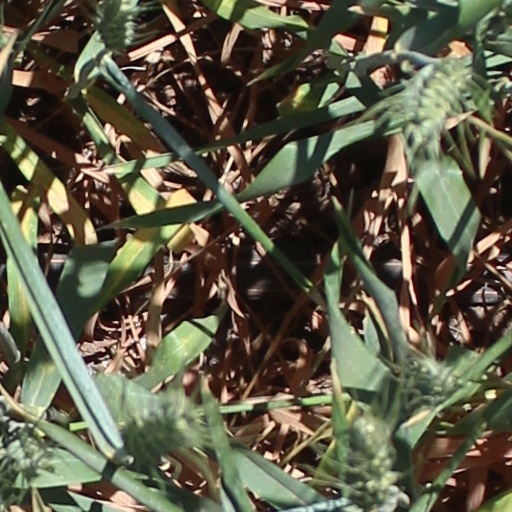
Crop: wheat